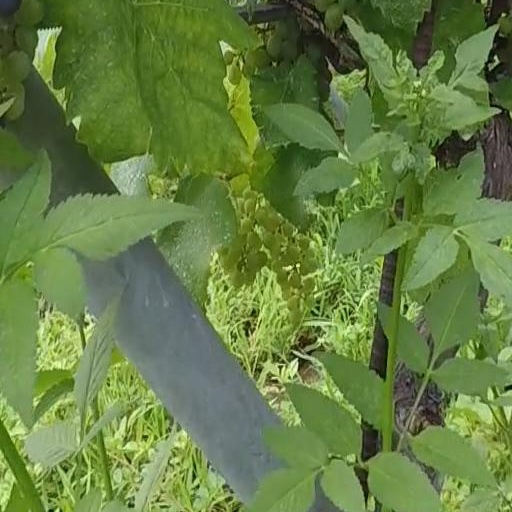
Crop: grape